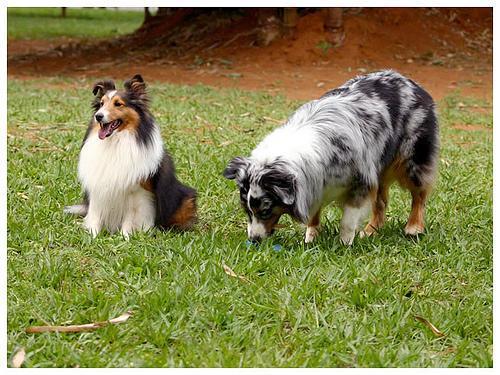
Shetland_sheepdog